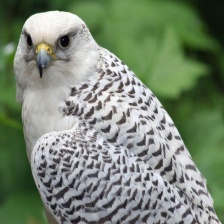
Species: GYRFALCON
Scientific name: FALCO RUSTICOLUS